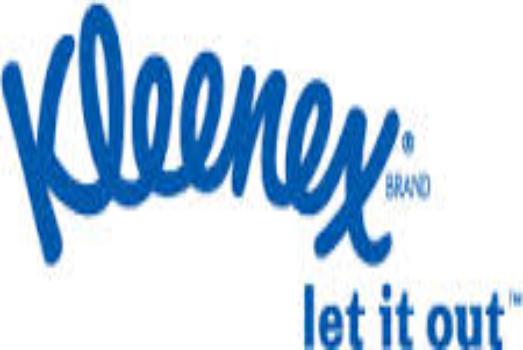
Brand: kleenex
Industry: Necessities